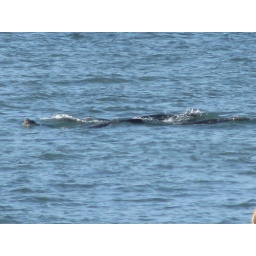
every sea animal in the bay area was at baker beach this afternoon right off the shore